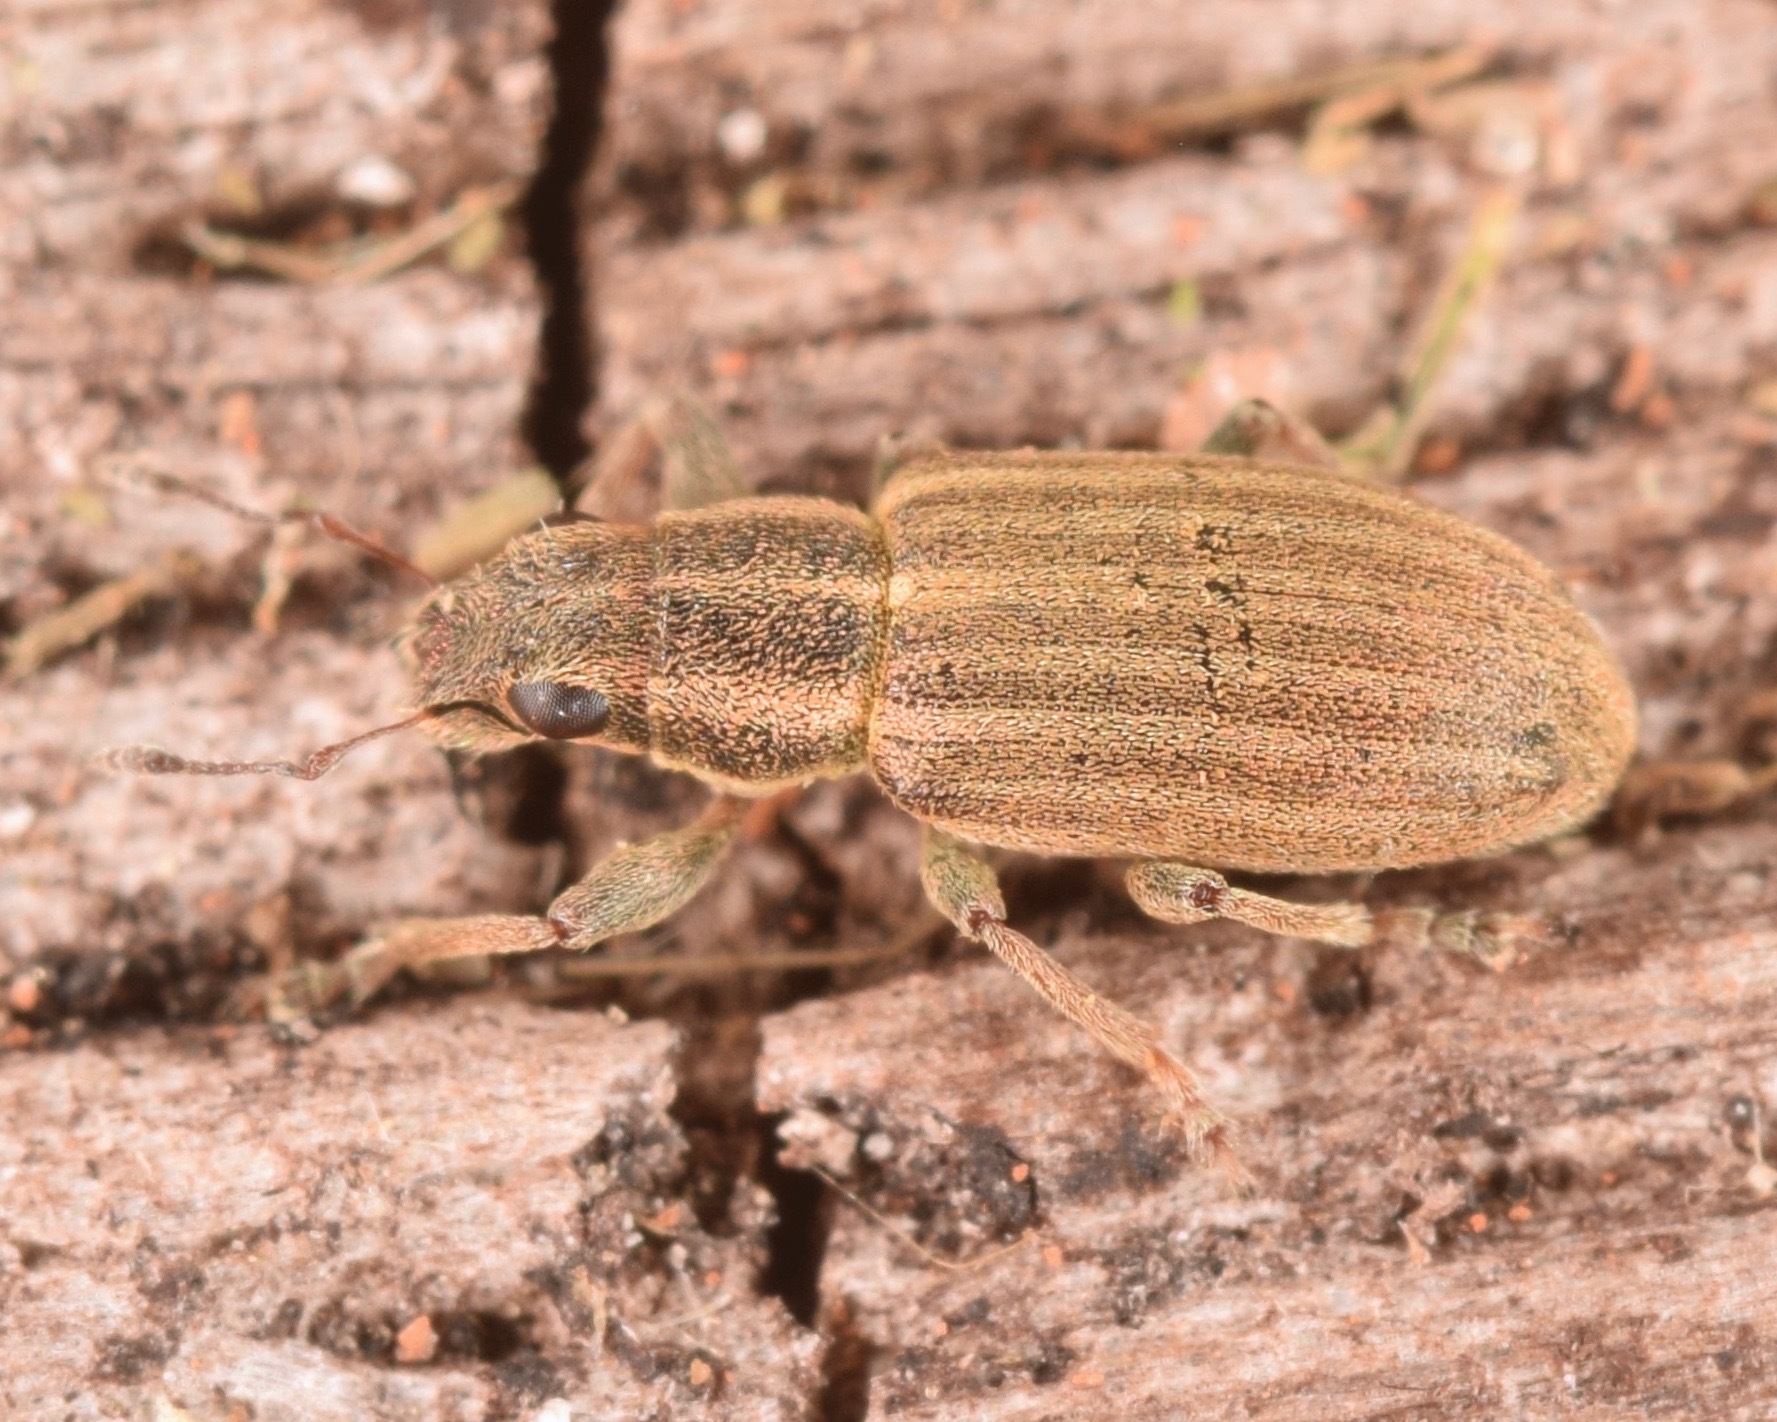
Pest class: pea_leaf_weevil